Born This Way (song)

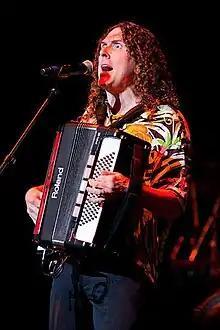
The song has been covered by multiple artists, including "Weird Al" Yankovic, who parodied it in his single, "Perform This Way".

The "Glee" cast covered the song during a thematic episode of their second season. The episode was named "Born This Way", and aired in the United States in April 2011, on Fox. Their version of the song was released for digital download, and sold 73,000 copies to enter the "Billboard" Hot 100 at number 44, and on the Canadian Hot 100 at number 31. Later, the "Glee" cover version was performed at the 2011 leg of the Glee Live! In Concert! tour, the song also was included on the concert-film "" and the original .